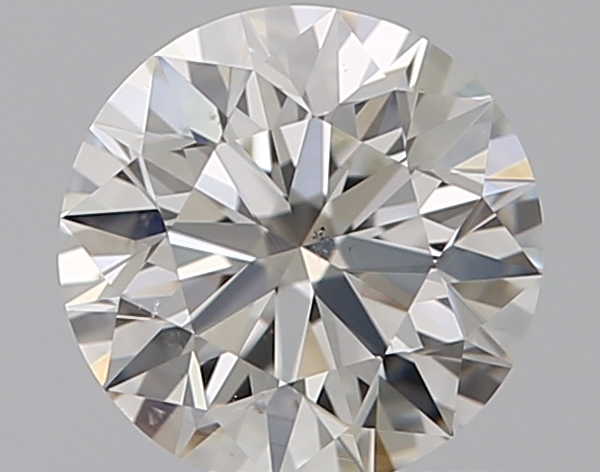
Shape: round
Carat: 0.57
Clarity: VS2
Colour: H
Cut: EX
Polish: EX
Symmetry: EX
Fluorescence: N
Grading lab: GIA
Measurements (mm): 5.29 x 5.32 x 3.31